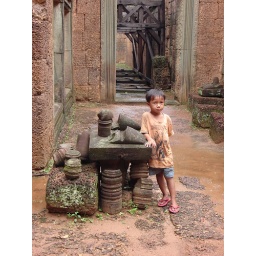
red sandals in brown world